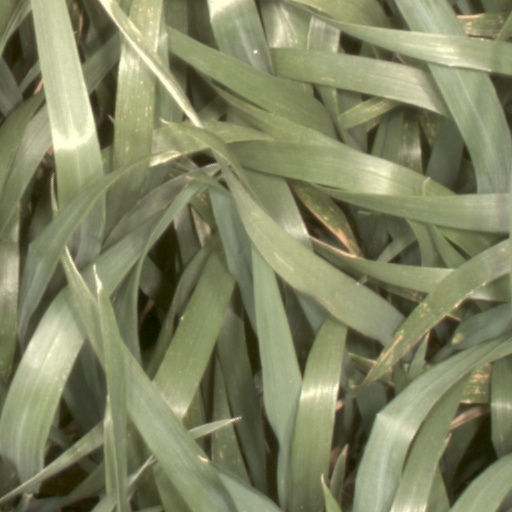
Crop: wheat